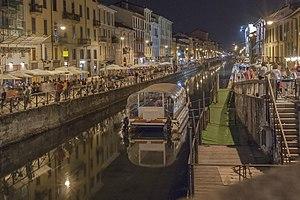
Milan [milɑ̃] est une ville d'Italie située au nord du pays, à proximité des Alpes. Chef-lieu de la région Lombardie, située au milieu de la plaine du Pô, la ville de Milan compte 1 404 239 en 2019, ce qui en fait la deuxième ville d'Italie en nombre d'habitants. La Ville métropolitaine de Milan compte 3 261 873 d'habitants en 2019. Elle constitue toutefois la plus grande aire urbaine du pays, avec ses 7 123 563 d'habitants en 2009. Région dynamique et densément peuplée, cœur industriel et poumon financier de l'Italie, elle représente la partie méridionale de la dorsale européenne, aussi appelée « Banane bleue ».